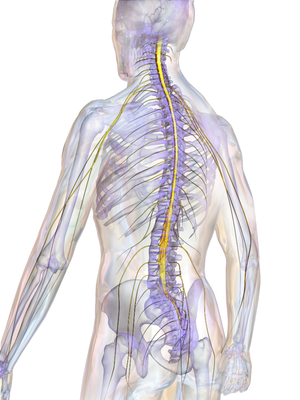
La moelle spinale, ou moelle épinière, désigne la partie du système nerveux central qui prolonge la moelle allongée appartenant au tronc cérébral. Elle est contenue dans le canal rachidien, qui la soutient et la protège.